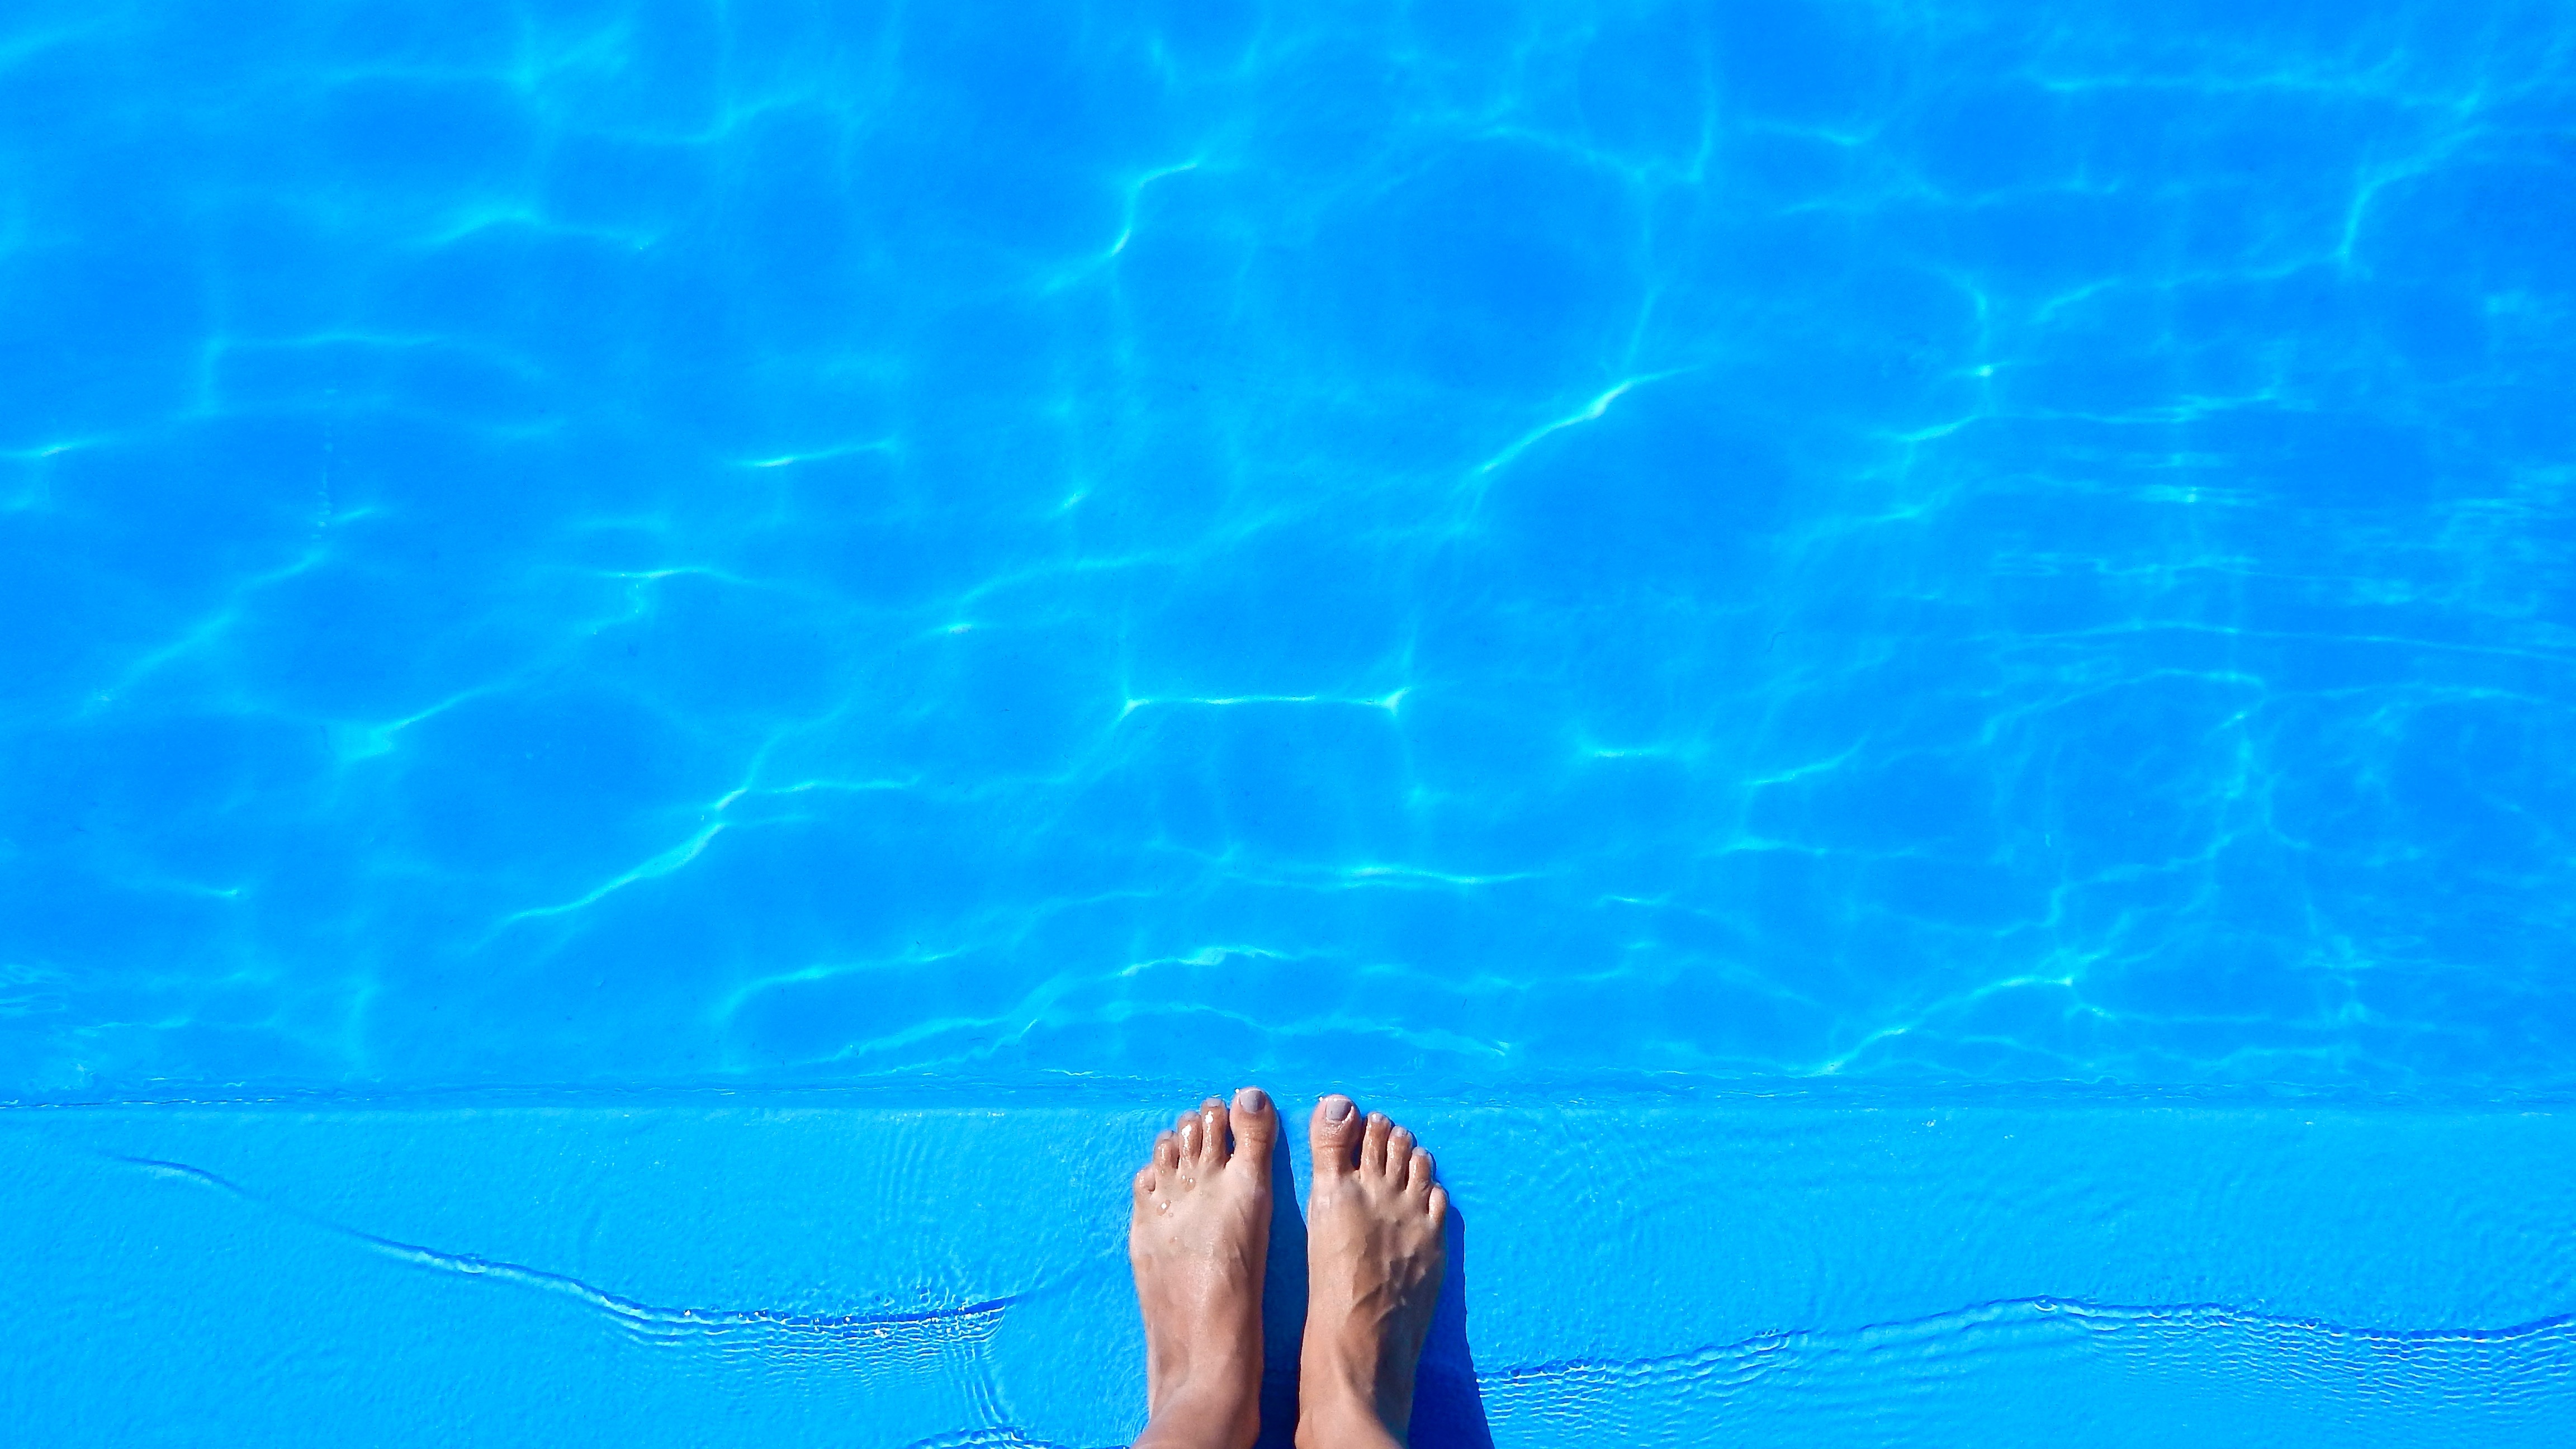
landscape, sea, water, light, sun, feet, dip, summer, pool, underwater, tranquility, swimming pool, peace, holiday, blue, freediving, relaxation, holidays, legs, party, aperitif, water sport, ferragosto, closed for holiday